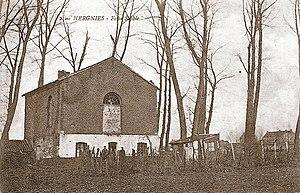
La fosse Sophie de la Compagnie des mines d'Anzin était un charbonnage du bassin minier du Nord-Pas-de-Calais constitué d'un seul puits situé à Hergnies, Nord, Nord-Pas-de-Calais, France. La fosse Sophie est inscrite sur la liste du patrimoine mondial par l'Unesco le 30 juin 2012 et y constitue en partie le site no 5.
La fosse Sophie de la Compagnie des mines d'Anzin est un ancien charbonnage du bassin minier du Nord-Pas-de-Calais, situé à Hergnies. La fosse est commencée le 22 juin 1835 et commence à extraire en 1837. Elle est arrêtée à l'extraction le 20 septembre 1861 et le puits est remblayé en août 1867. Contrairement aux autres fosses du secteur, le bâtiment d'extraction faisant office de chevalement halle a été conservé. Il s'agit d'un modèle proche de celui qui existe à la fosse Mathilde.
La Compagnie des mines d'Anzin est une ancienne compagnie minière. Elle se distingue par son rôle dans l'histoire économique pour avoir lancé l'exploitation du charbon dans le nord de la France et avoir ainsi été l'une des premières grandes sociétés industrielles françaises. Elle a été créée à Anzin le 19 novembre 1757 par le vicomte Jacques Désandrouin. Les signatures officialisant sa création ont été faites dans le château de l'Hermitage à Condé-sur-l'Escaut, propriété d'Emmanuel de Croÿ-Solre à l'époque. Elle a exploité ses mines pendant près de deux siècles, jusqu'à la nationalisation des mines.